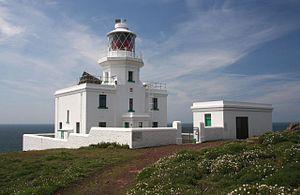
Ceci est la liste des phares du pays de Galles du nord-est au sud-est. Ils sont gérés, pour l'essentiel, par le Trinity House Lighthouse Service, l'organisme britannique des phares et balises.
Le phare de SKokholm se situe sur la petite île de Skokholm, au sud-ouest des côtes du comté de Pembrokeshire, au Pays de Galles.